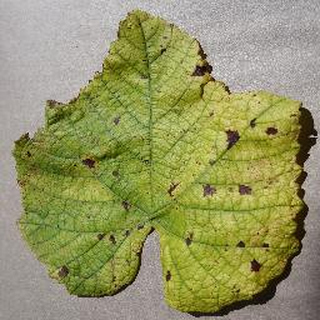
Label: grape_leaf_blight